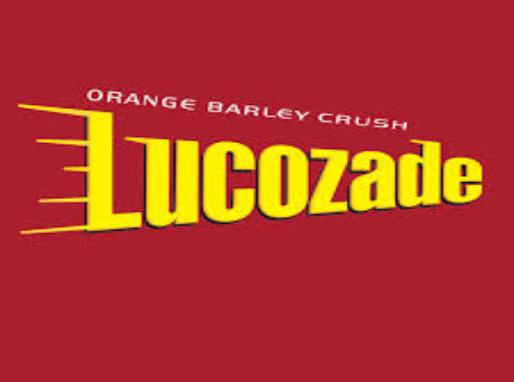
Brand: Lucozade
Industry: Food